Organized crime in Italy

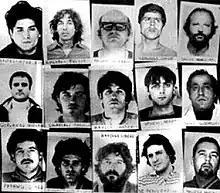
Banda della Magliana

The Nuova Mala del Brenta (NMB), also known as the New Brenta Mafia, is a criminal organization based in the Veneto region of Italy. The group is believed to have emerged in the late 1990s as a successor to the original Mala del Brenta, which was active in the area during the 1970s and 1980s.